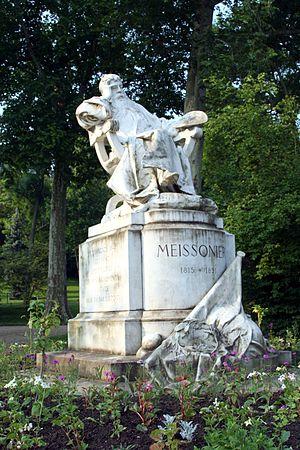
Antonin Mercié, né à Toulouse le 29 octobre 1845 et mort à Paris le 13 décembre 1916, est un sculpteur et peintre français.
Ernest Meissonier, né à Lyon le 21 février 1815 et mort à Paris le 31 janvier 1891, est un peintre et sculpteur français, spécialisé dans la peinture historique militaire et dans les scènes de genre.